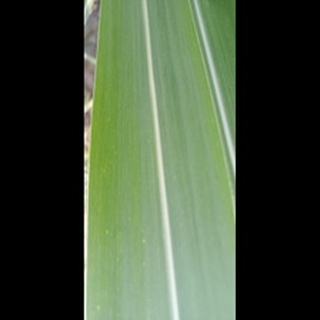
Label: healthy_sugarcane